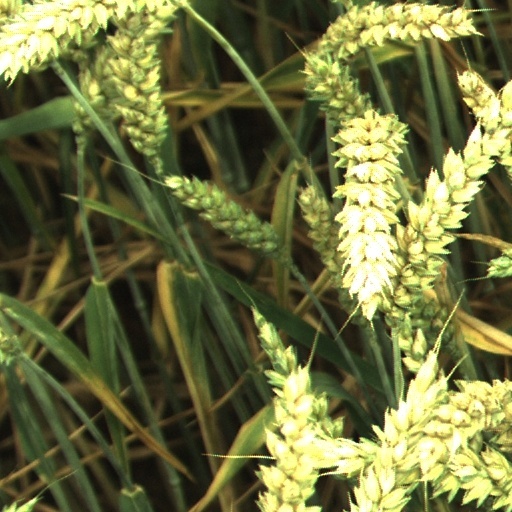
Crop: wheat